Cho Ji-hun

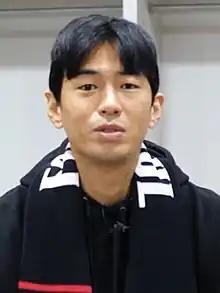
Cho with FC Seoul, January 2022

Cho Ji-hun (born 29 May 1990) is a South Korean football midfielder for Ansan Greeners FC.